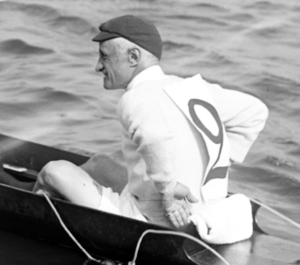
Ernest Barberolle
Ernest Barberolle (1920)
Ernest Barberolle var en fransk roer fra Paris.